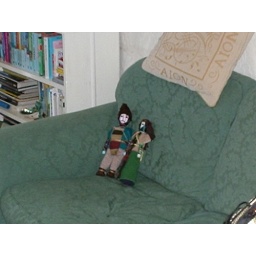
Two puppets from Armenia sitting on the sofa of my old house in Rhondda Street, Swansea.